Architecture of Hungary

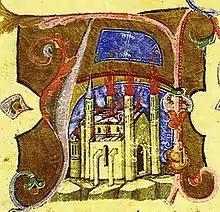
The burning of the Székesfehérvár Basilica depicted in the 14th-century's Chronicon Pictum.

The architecture of Hungary is understood as the architecture of the territory of Hungary, and in a wider sense the historical territory of the Kingdom of Hungary. Major European styles from Roman to Postmodern is represented, including renowned examples of Romanesque, Gothic, Renaissance, Baroque, Classical, Modern and International Style architecture.